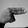
ASL letter: H